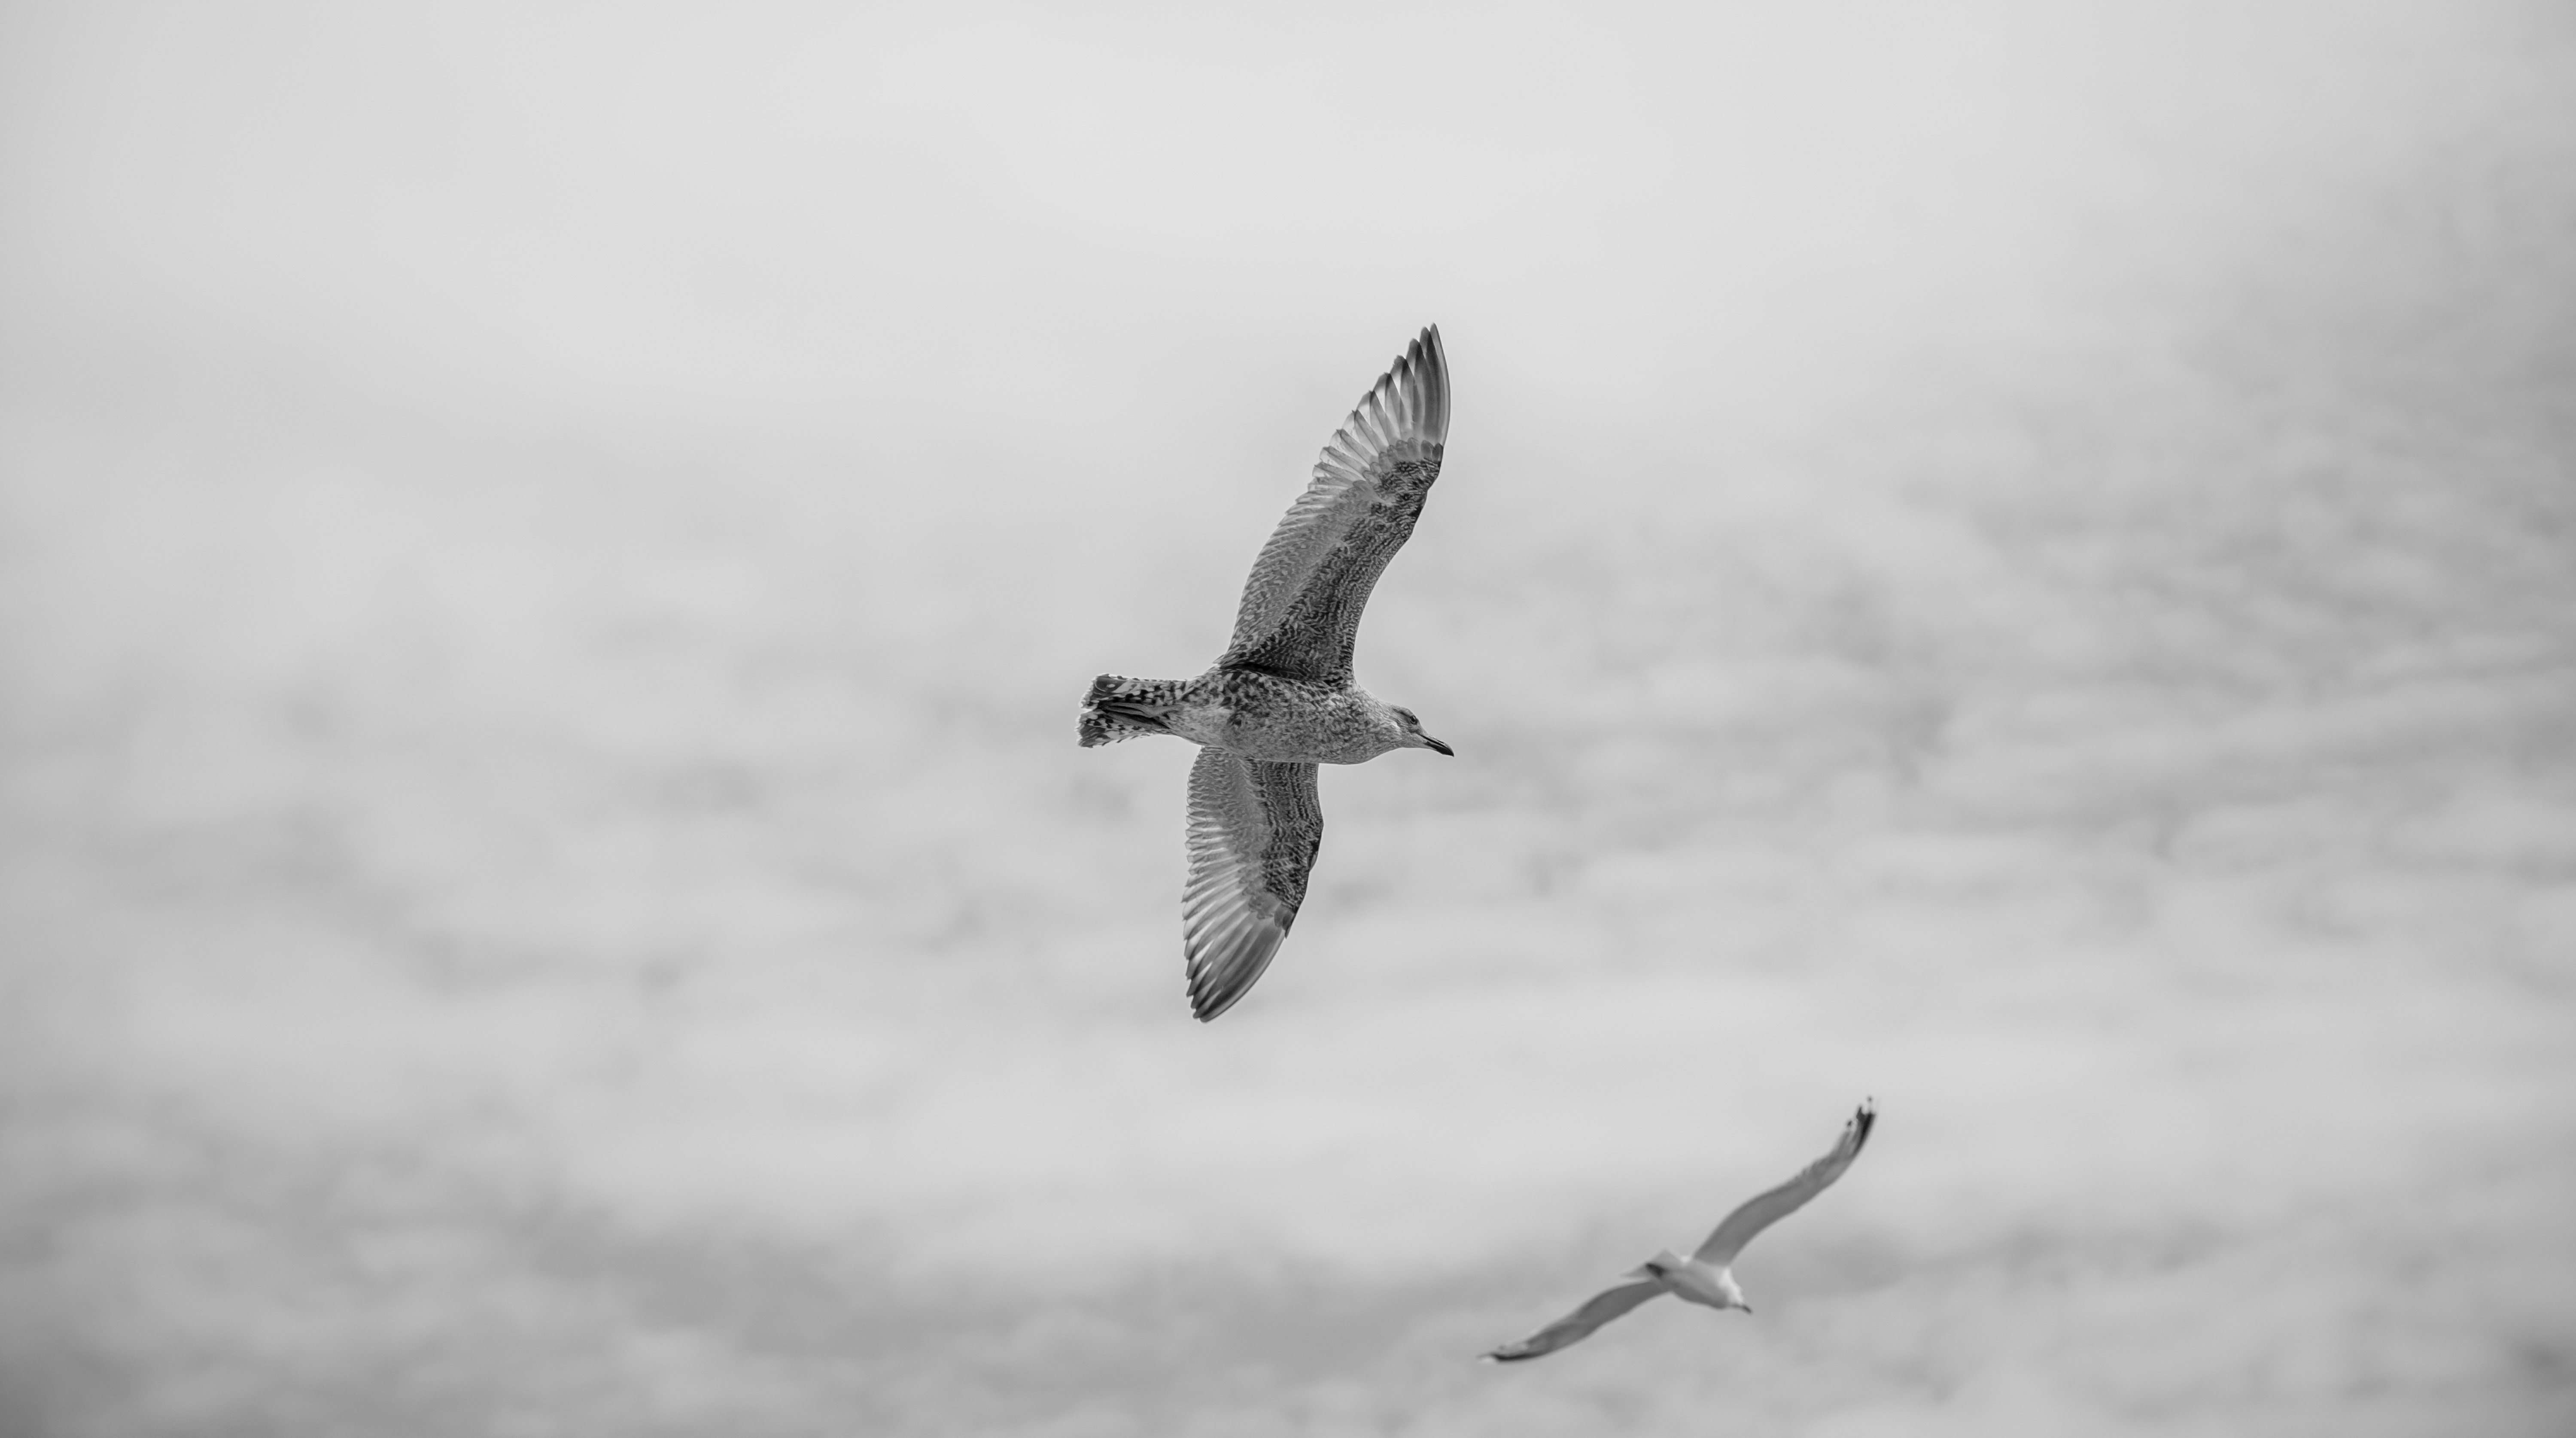
nature, snow, bird, wing, black and white, sky, animal, seabird, flying, wildlife, gull, flight, freedom, monochrome, feather, fauna, birds, clouds, wings, seagulls, vertebrate, monochrome photography